Sandra O'Ryan

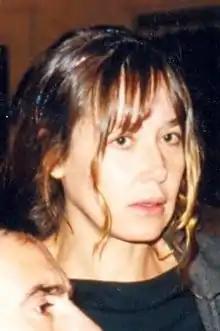

Sandra O'Ryan (born December 25, 1960) is a Chilean television, theatre and film actress. She was born in Santiago, Chile. She is the mother of the actress María José Urzúa. Her first television appearance was in 1988 in Vivir Así, but she got fame working in the telenovela Amor a Domicilio and in the film La Rubia de Kennedy. She actually joined MEGA in the comedy/drama show called Otra Vez Papá along with her daughter María José.